Julius Babatunde Adelakun

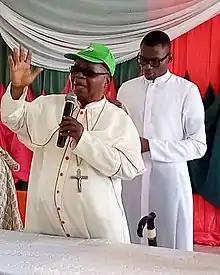
Adelakun speaking at a program

Most Rev Julius Babatunde Adelakun (born 1 November 1934) is the Emeritus Bishop of the Roman Catholic Diocese of Oyo. He retired from active service in 2009 and was succeeded by Emmanuel Adetoyese Badejo the present Bishop of Oyo.